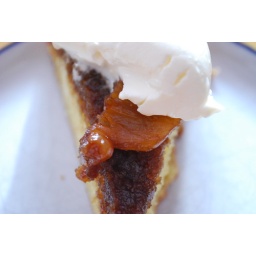
Delicious upside down pineapple cake topped with mascarpone cheese, based on a recipe in Williams Sonoma's book &amp;quot;Cakes&amp;quot;